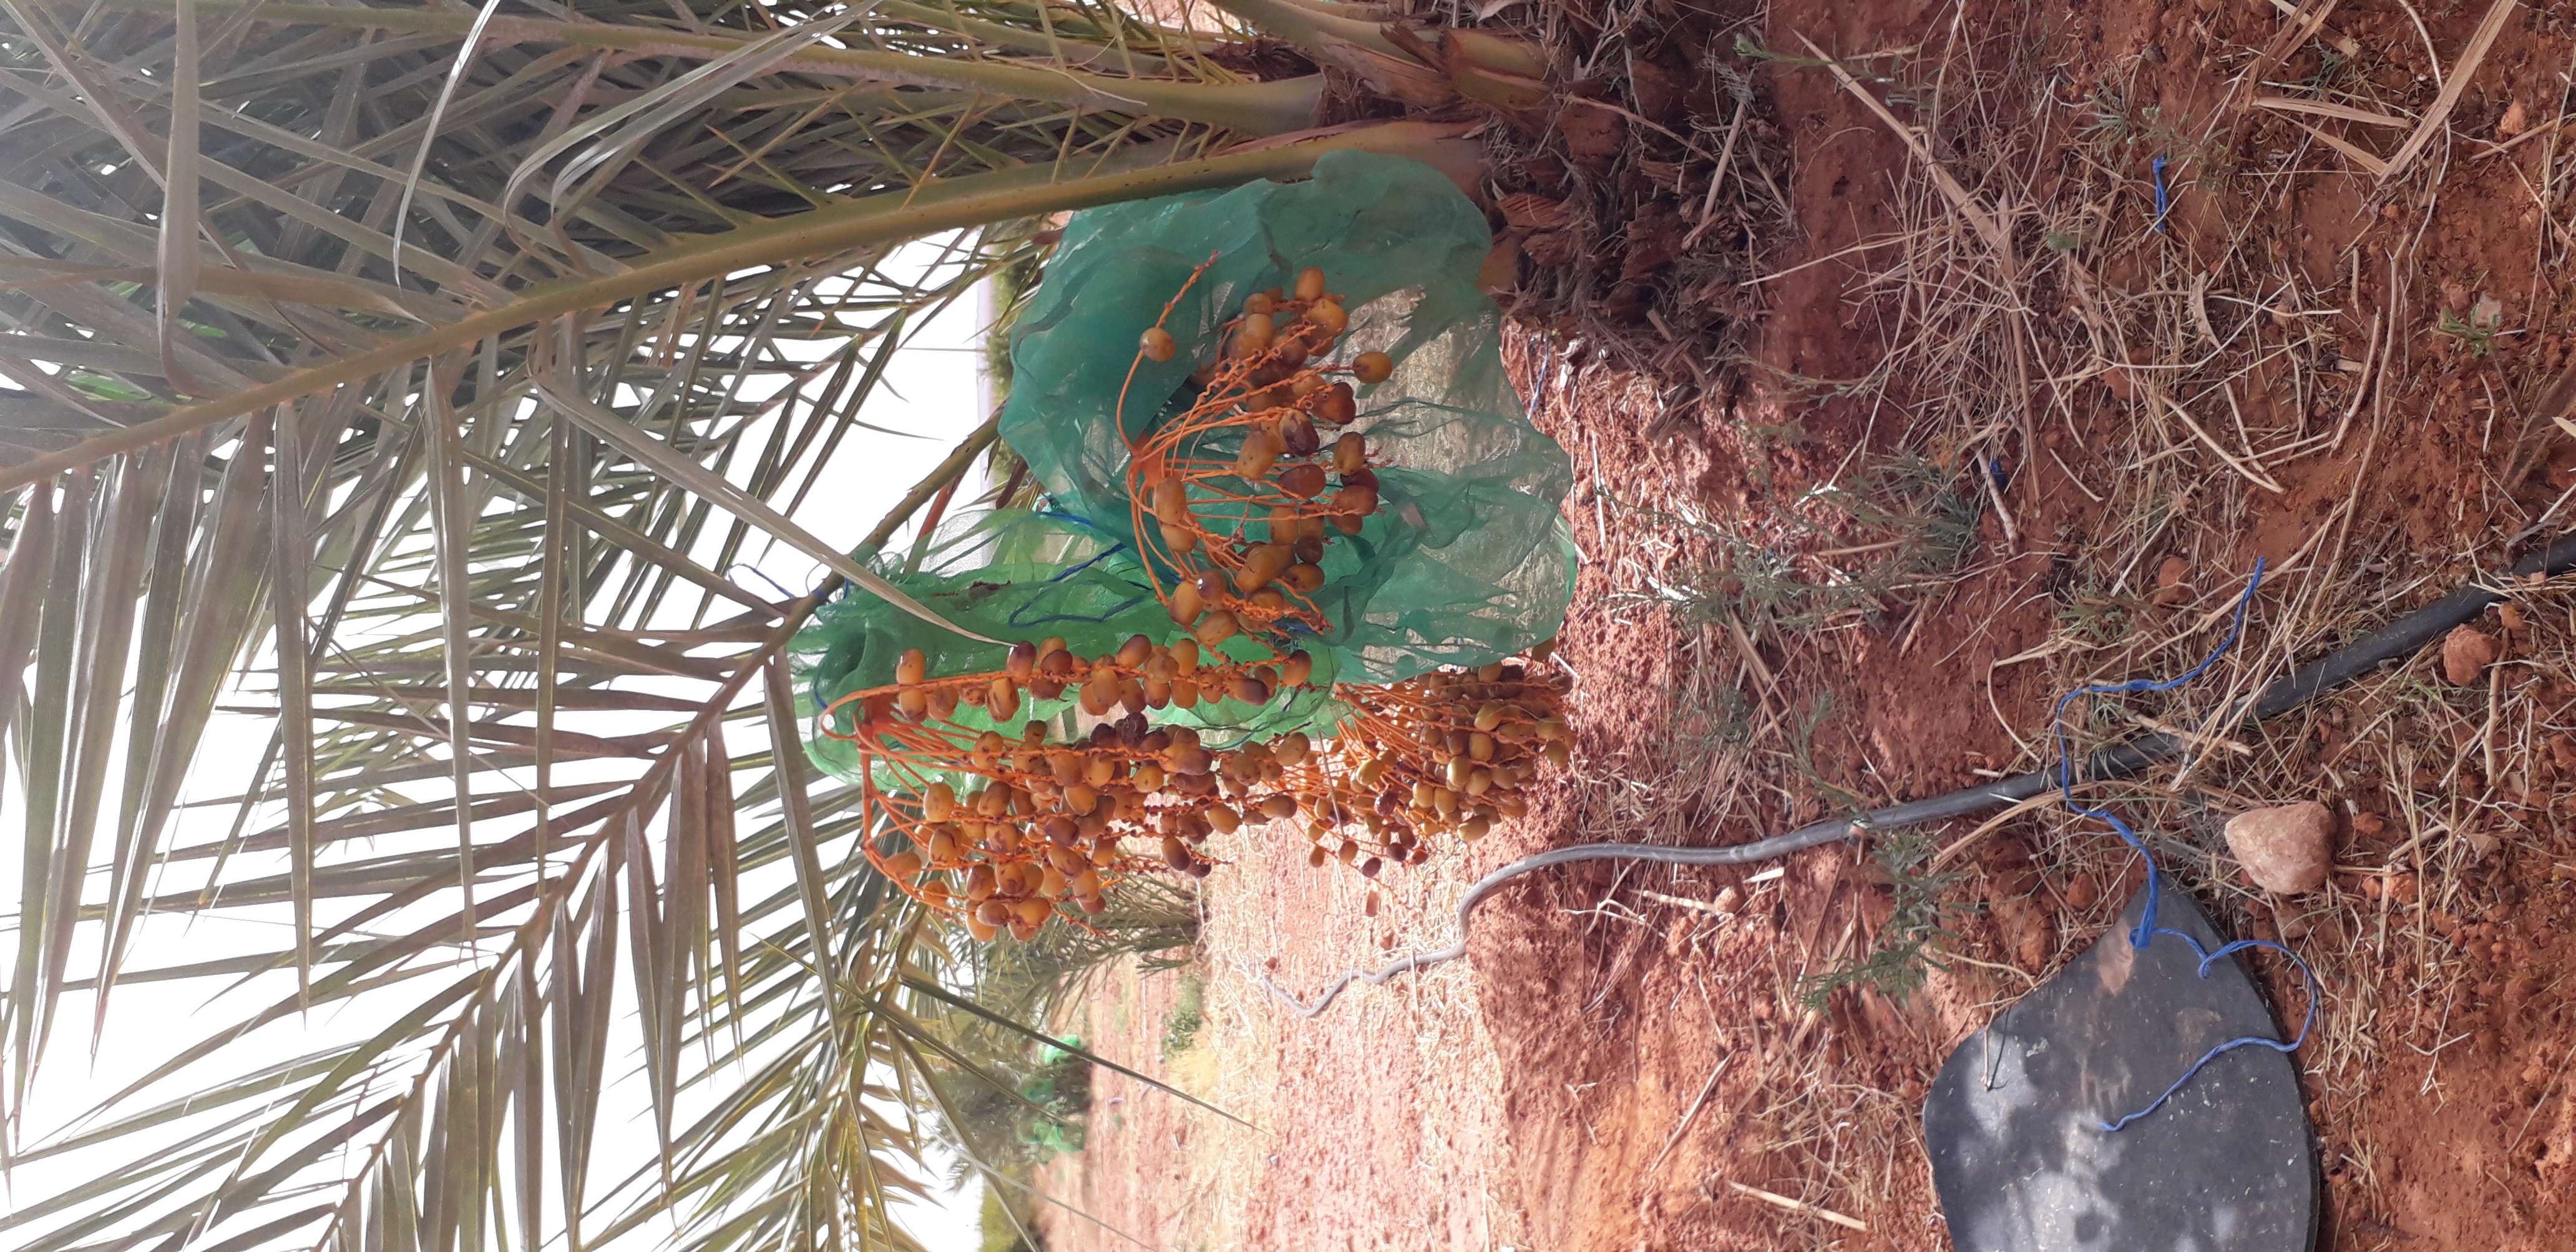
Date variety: Boufagous